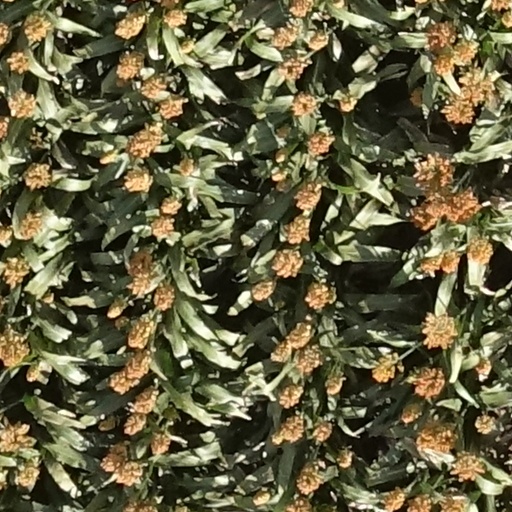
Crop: sorghum